Lissington

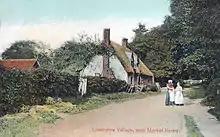
Lissington, before 1914

The church, dedicated to Saint John the Baptist, is a Grade II listed building built from ironstone and greenstone. It dates from 1796, with a restoration in 1895 and further additions in 1925.